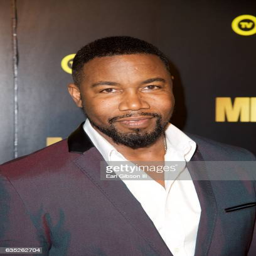
martial artist attends the premiere